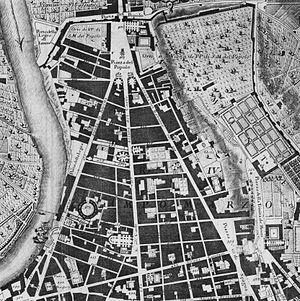
6 avril : Découverte des ruines de Pompéi.